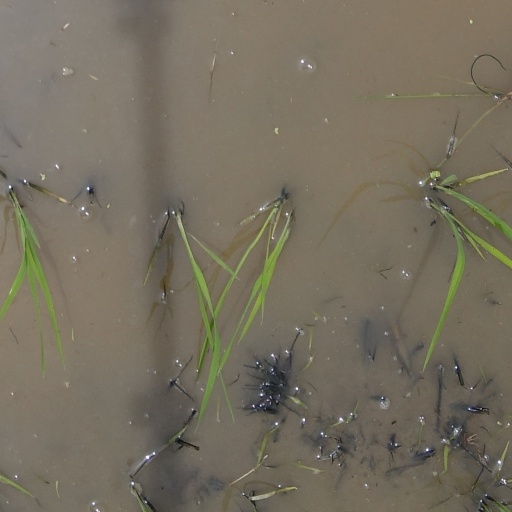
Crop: rice